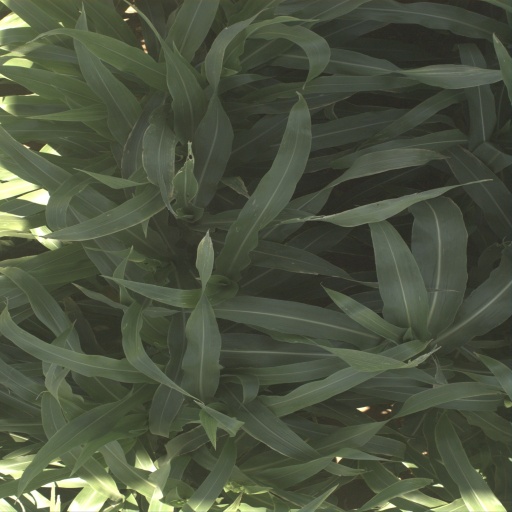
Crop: sorghum